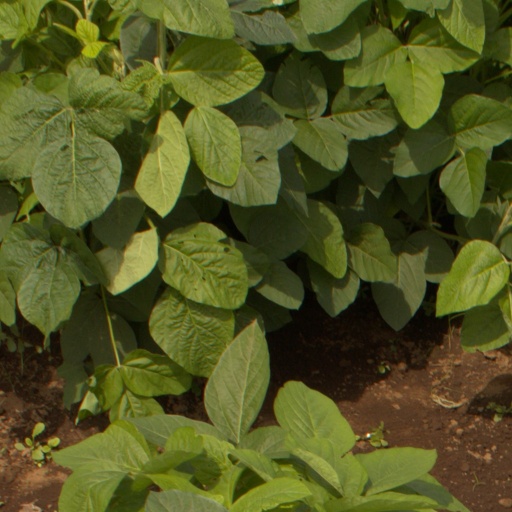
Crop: soybean